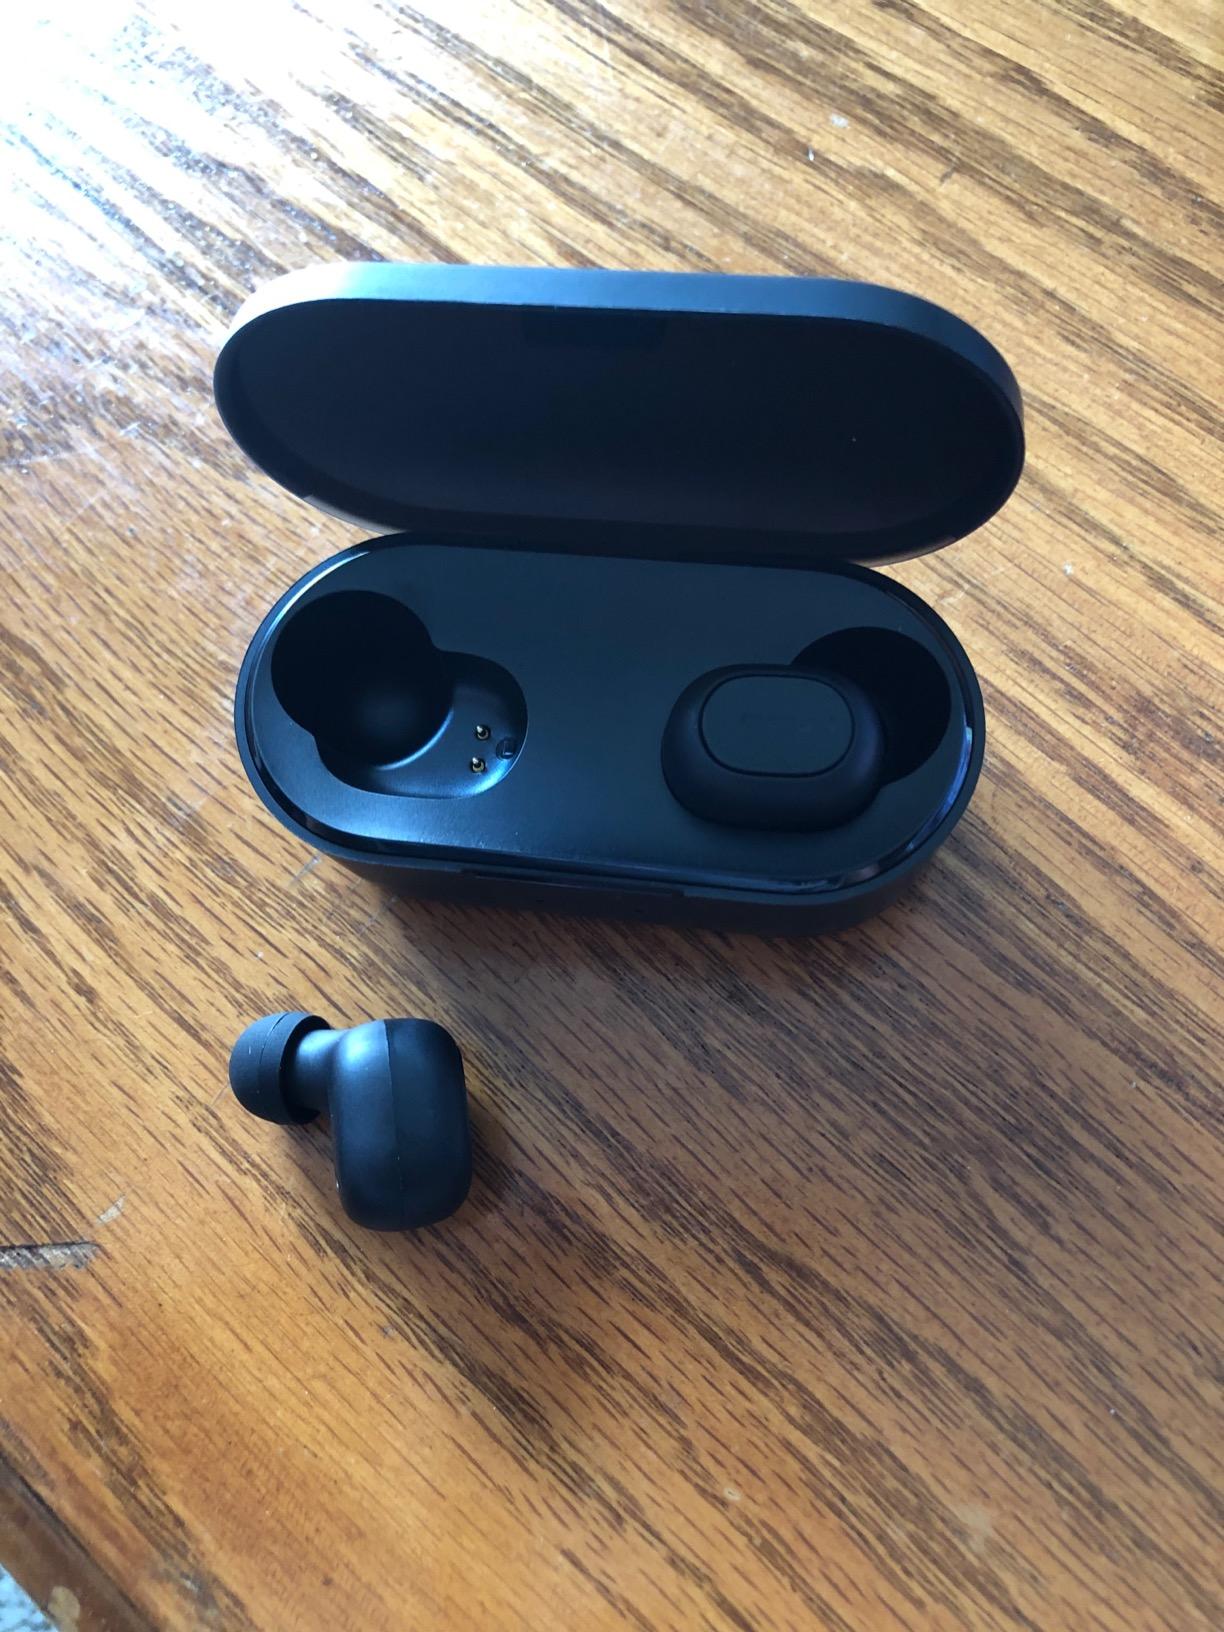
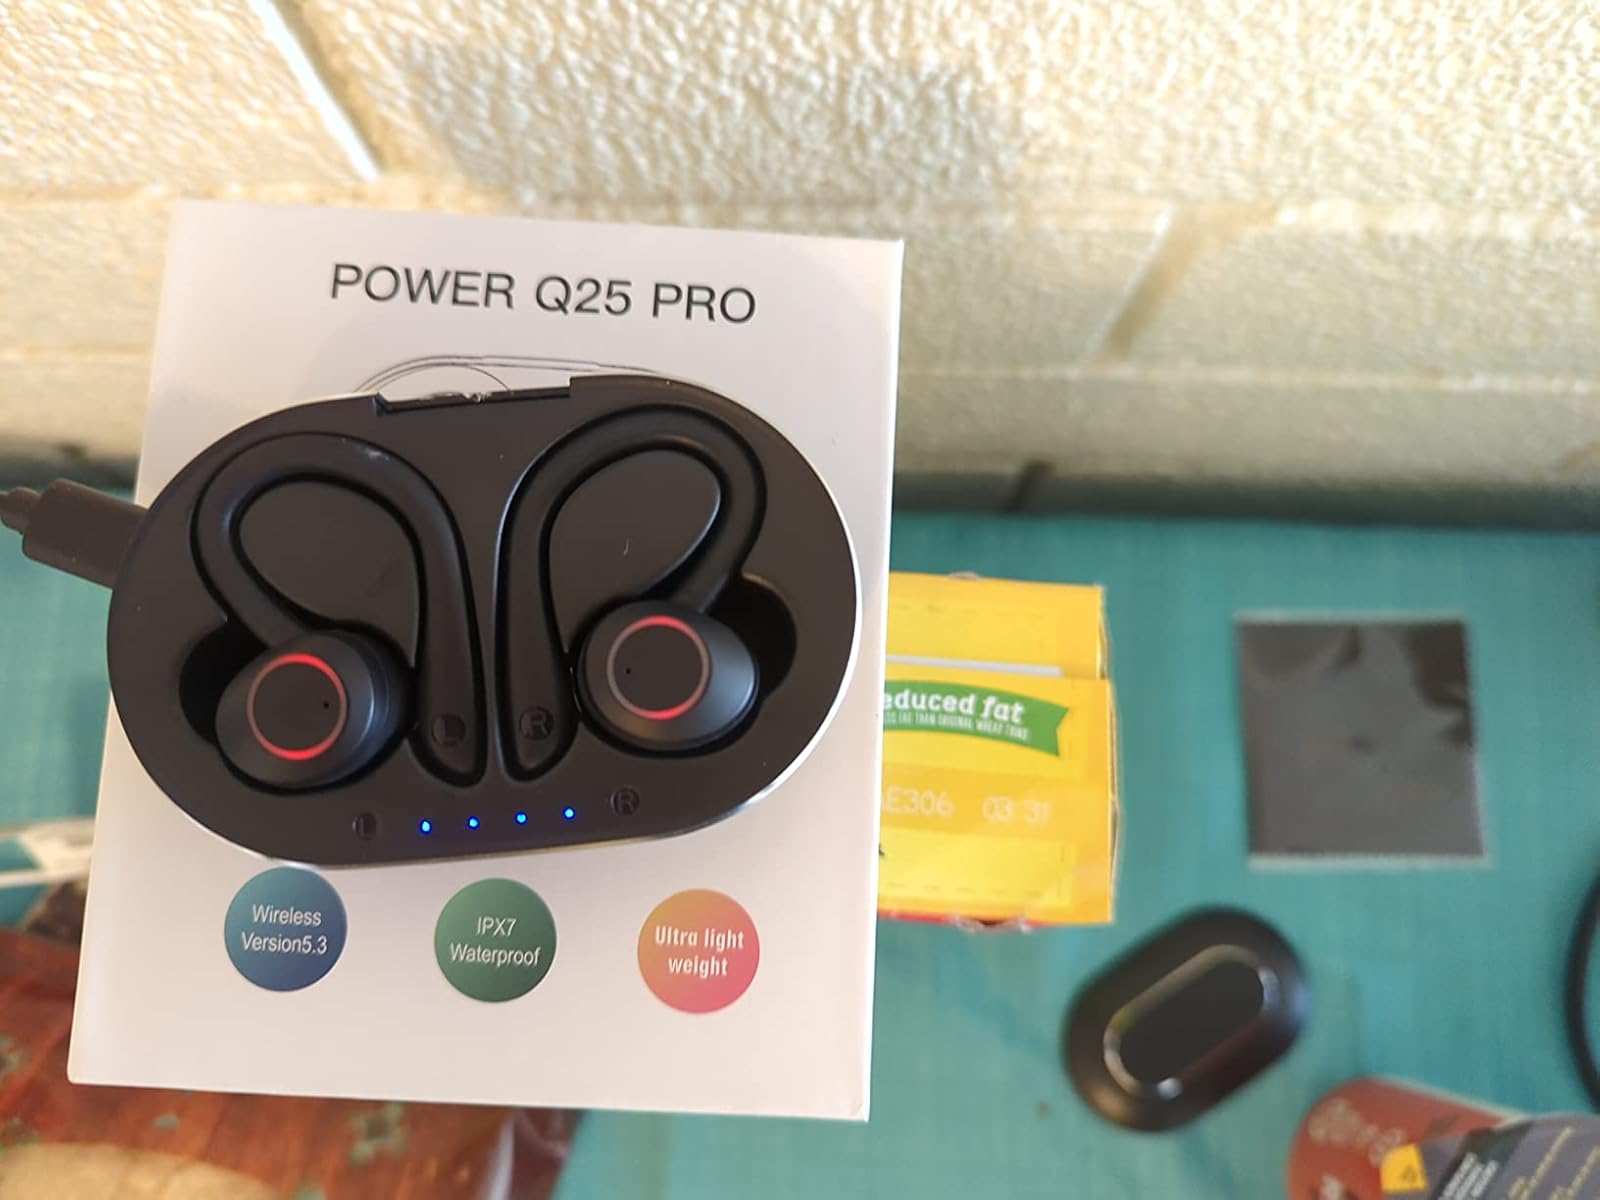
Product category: earbuds
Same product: no